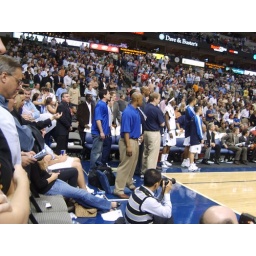
That's him in the happy blue shiny shirt.